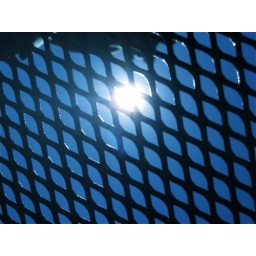
Actually looking up at sky through the patio table. A bit of extra blue boost in iPhoto.